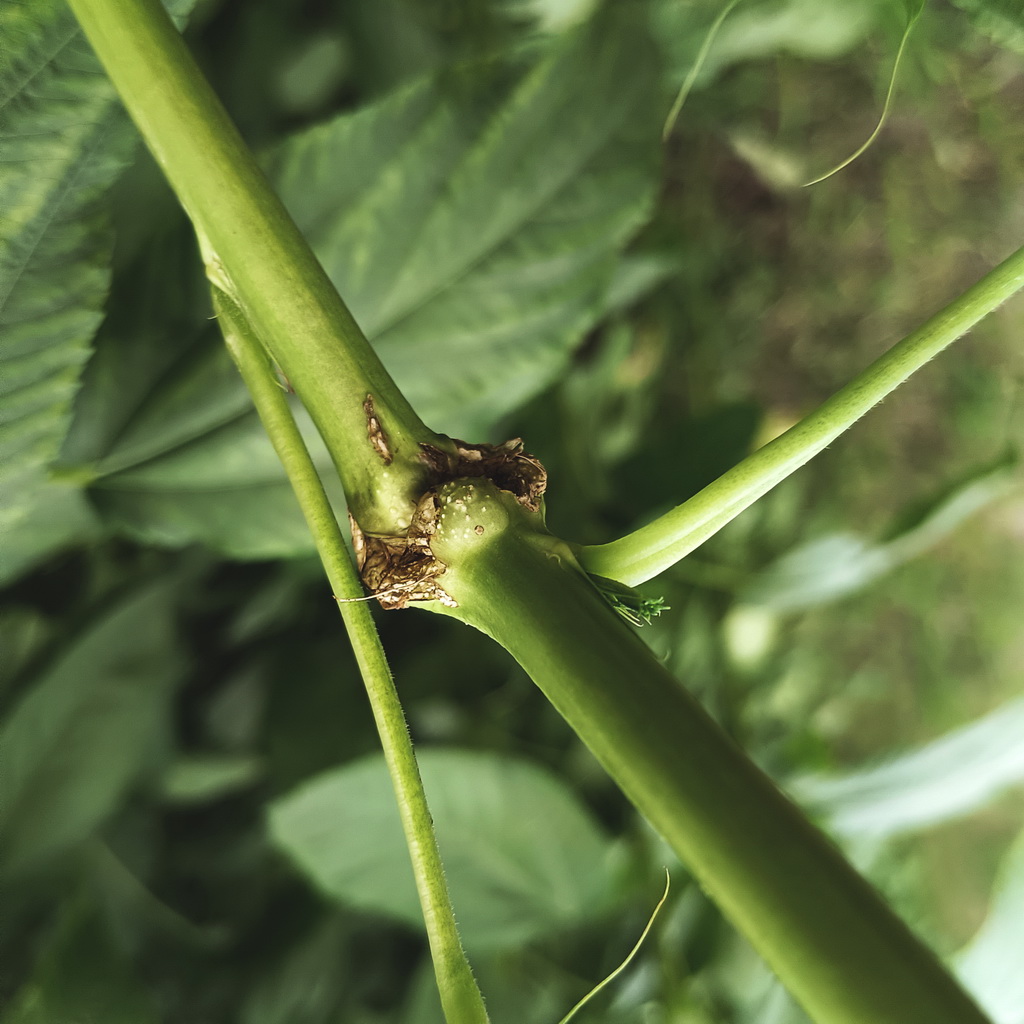
Label: Stem Soft Rot